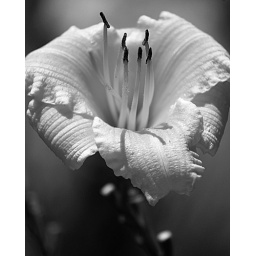
a white flower in hard side lighting